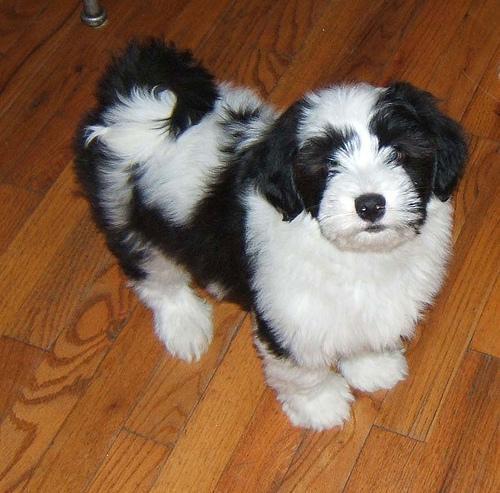
Tibetan_terrier